Universidad Juárez Autónoma de Tabasco

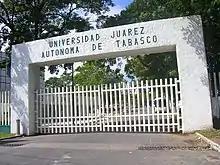
Main Entrance at its Central Campus on University Avenue, Villahermosa

The university facilities are located in mostly urban areas and follow primarily a decentralized model. The facilities are distributed over nine campuses – six in the capital city of Villahermosa and three in the municipality of Cunduacán. There is also an extension program (formally, the Multidisciplinary College of los Ríos) that operates from the town of Tenosique. The central offices of the university, as well as its main campus, are located on Avenida Universidad, Villahermosa, and it hosts the College of Education and Arts, and the College of Economics and Management. The Colleges of Health Sciences, Life Sciences, Social Sciences and Humanities, and Agricultural and Fish Sciences are located at various other campuses in the city of Villahermosa. The College of Systems and Informatics, the College of Basic Sciences, and the College of Engineering and Architecture are located in Cunduacán.